Giant barb

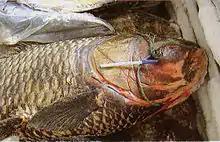
Barb captured in a fishing boat

The giant barb ranks among the largest freshwater fish in the world, and is probably the largest fish in the family Cyprinidae. It may reach (although this claimed maximum length needs confirmation) and weigh up to . Among the cyprinids, only the golden mahseer can reach a comparable length, but it is a relatively slender fish that weighs far less. Few large giant barbs are caught today. For example, no individual weighing more than has been caught in Cambodia since 1994. Today, the maximum length is about . The current record weight is 105 kg for an individual caught in Thailand in 2019 breaking the previous record by 5 kg.